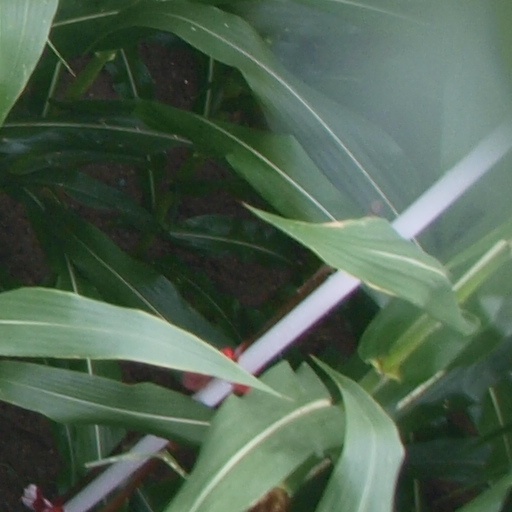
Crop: maize; corn